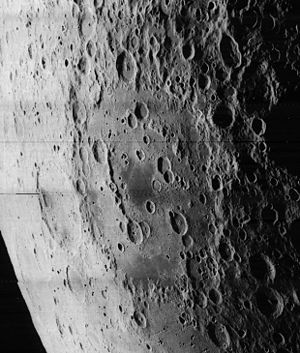
Apollo (månekrater)
Apollo er et enormt nedslagskrater på Månen, der ligger på den sydlige halvkugle på Månens bagside. Det er det største, identificerede krater på Månen og er opkaldt efter Apollo-programmet.